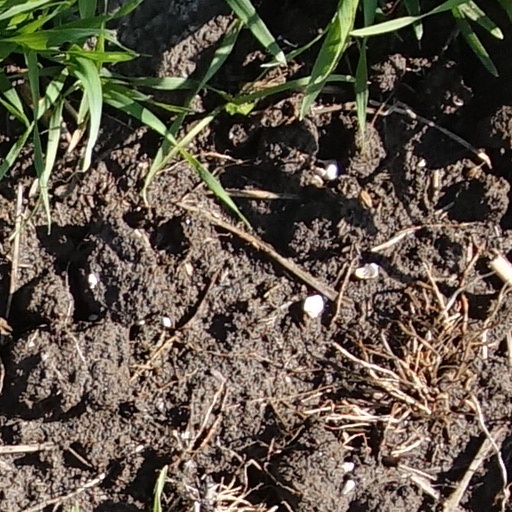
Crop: wheat